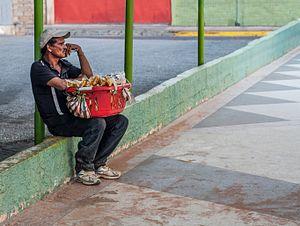
Maracaibo ou Maracaïbo est une ville du Venezuela et la capitale de l'État de Zulia. Elle est située à l'entrée du lac Maracaibo, à 514 km à l'ouest de Caracas. La population de son aire urbaine était estimée à 1 551 539 habitants en 2011. Maracaibo, dont l'économie repose sur l'exploitation du pétrole du lac Maracaibo, est la deuxième plus grande ville du Venezuela après la capitale.